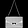
Label: Bag